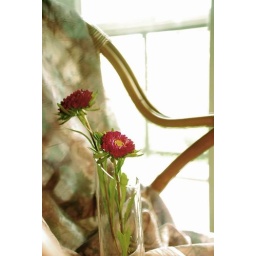
flower in bottle